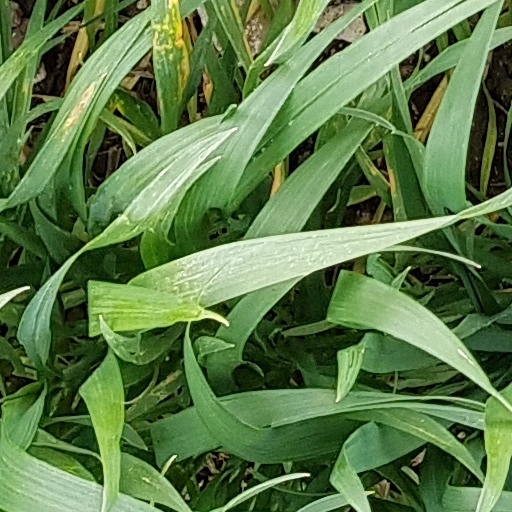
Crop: wheat